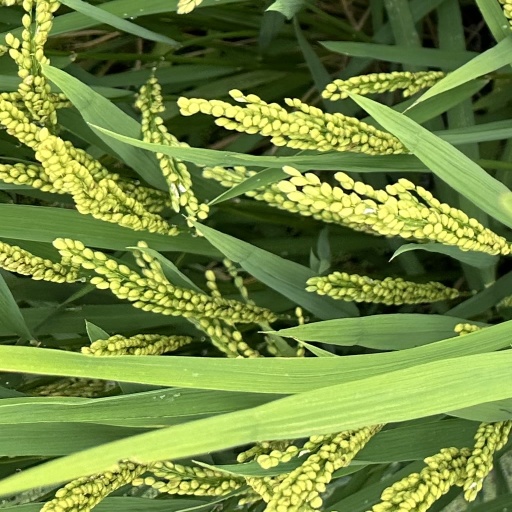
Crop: rice